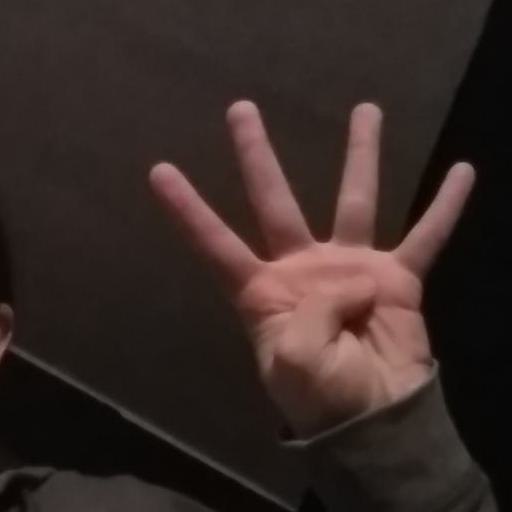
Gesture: four